Benjamin Franklin Gilbert

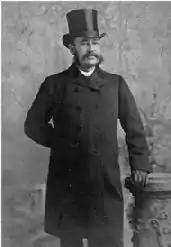
Portrait of B. F. Gilbert

Benjamin Franklin Gilbert (1841–1907), an American real estate developer, was the founder of Takoma Park, Maryland, a suburb of Washington, D.C., and the city's first mayor. Gilbert was born in De Ruyter, Madison County, New York.